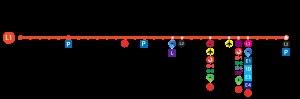
La ligne 1 du métro de Bilbao, ouverte en 1995, est une des trois lignes du réseau métropolitain de l'agglomération de Bilbao. Elle relie la commune d'Etxebarri à Plentzia en desservant Bilbao, la rive droite de la ria de Bilbao et certaines communes de la division d'Uribe-Kosta, le tout sur 29 stations.